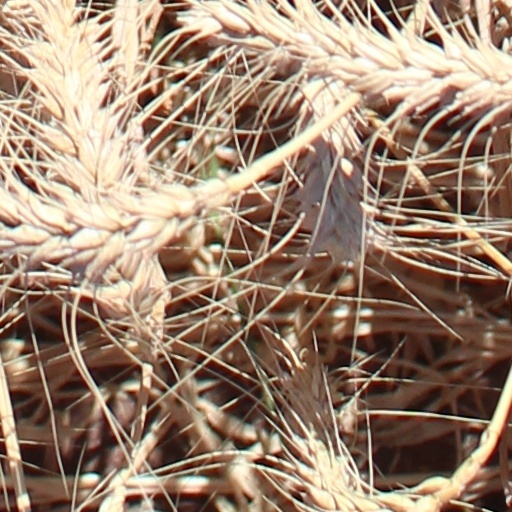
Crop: wheat